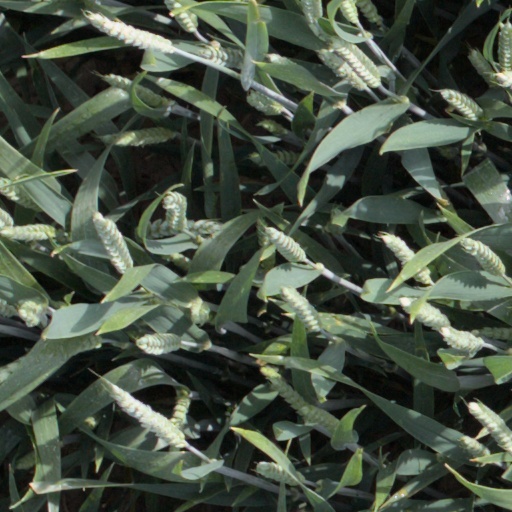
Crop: wheat